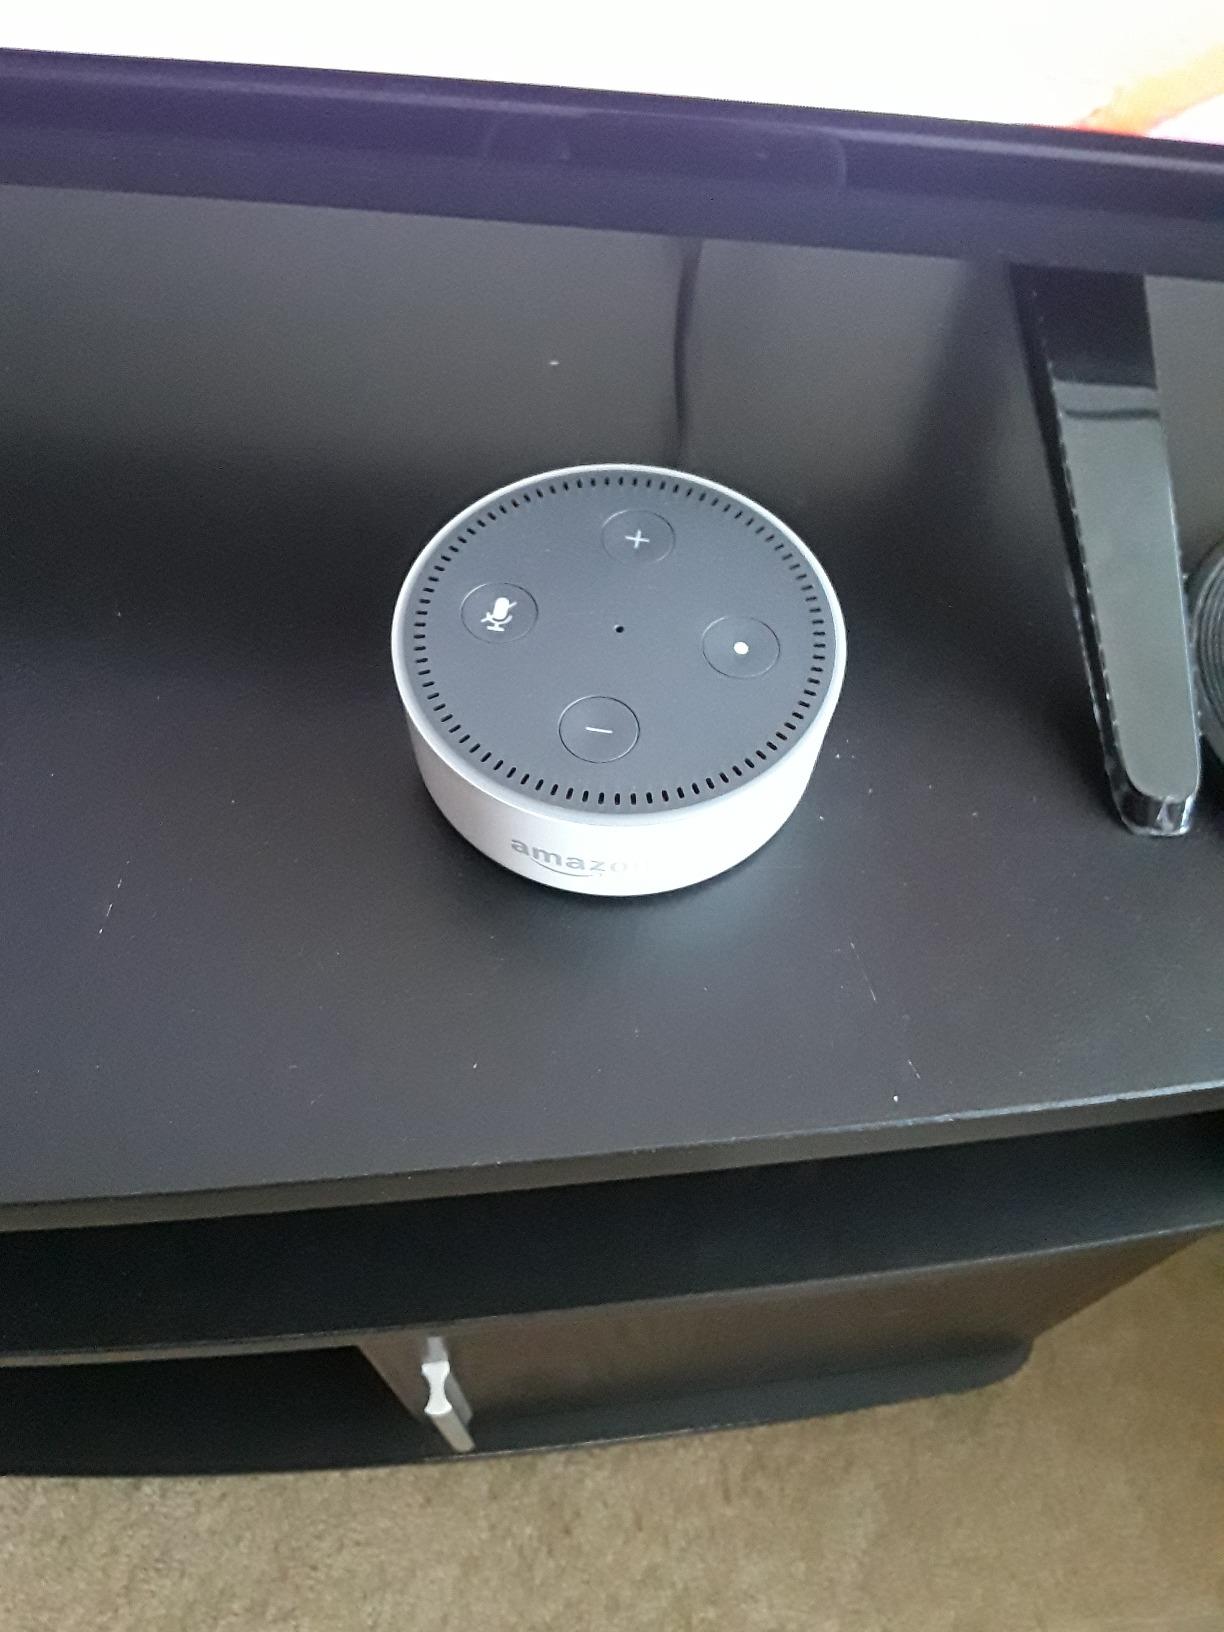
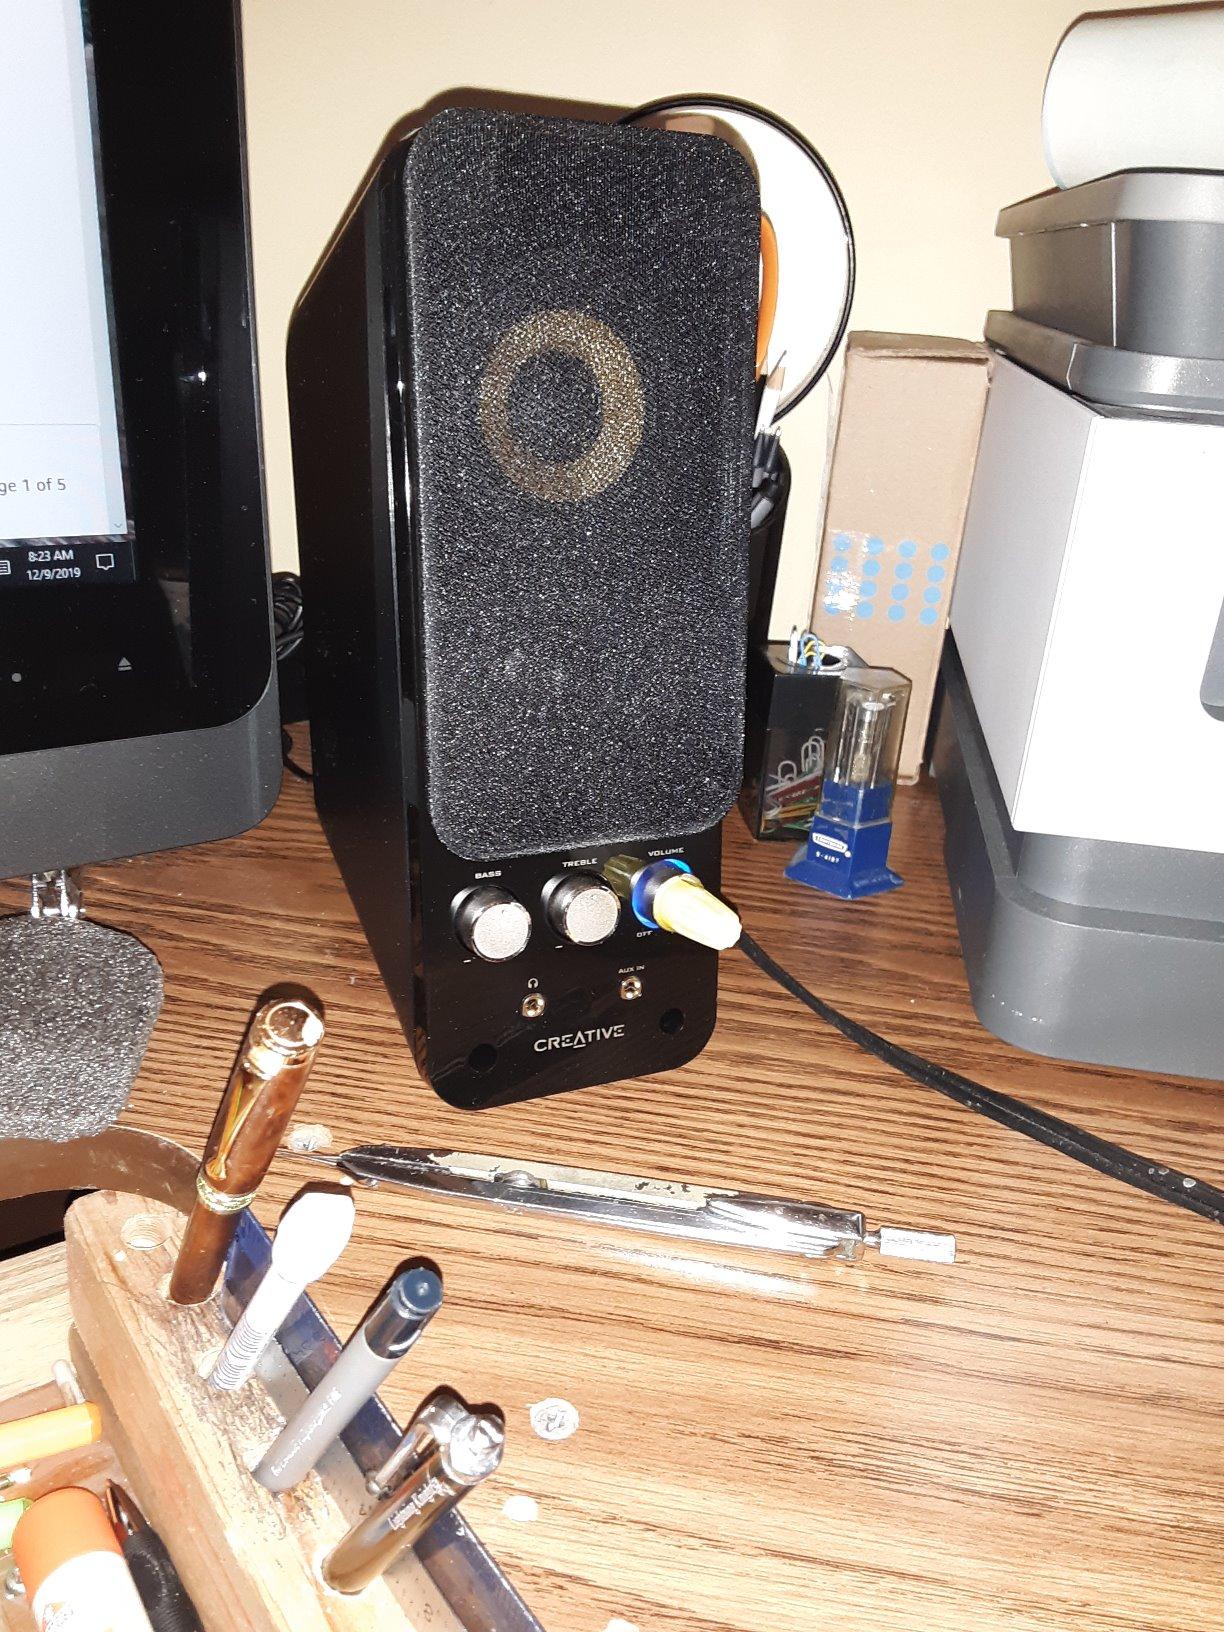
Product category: speaker
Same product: no